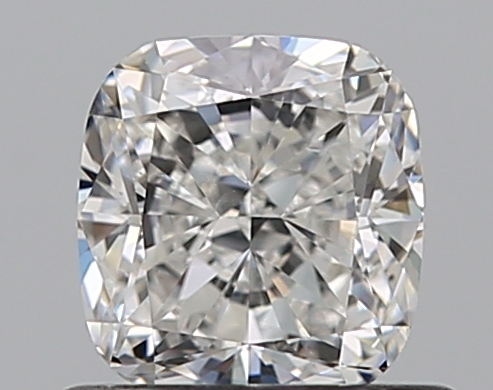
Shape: cushion
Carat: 0.72
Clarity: VS2
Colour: F
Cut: EX
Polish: EX
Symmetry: VG
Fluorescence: N
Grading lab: GIA
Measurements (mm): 5.14 x 4.87 x 3.27